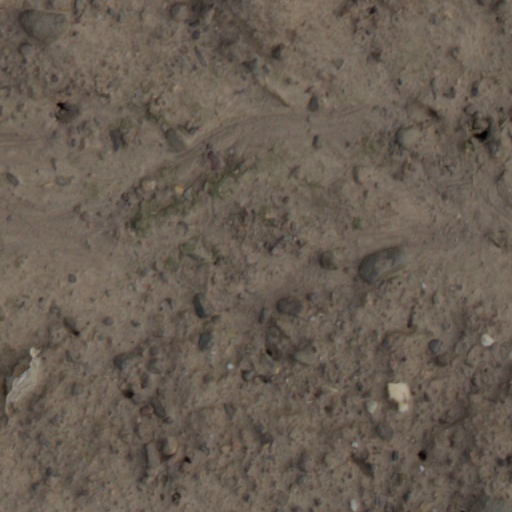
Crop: wheat